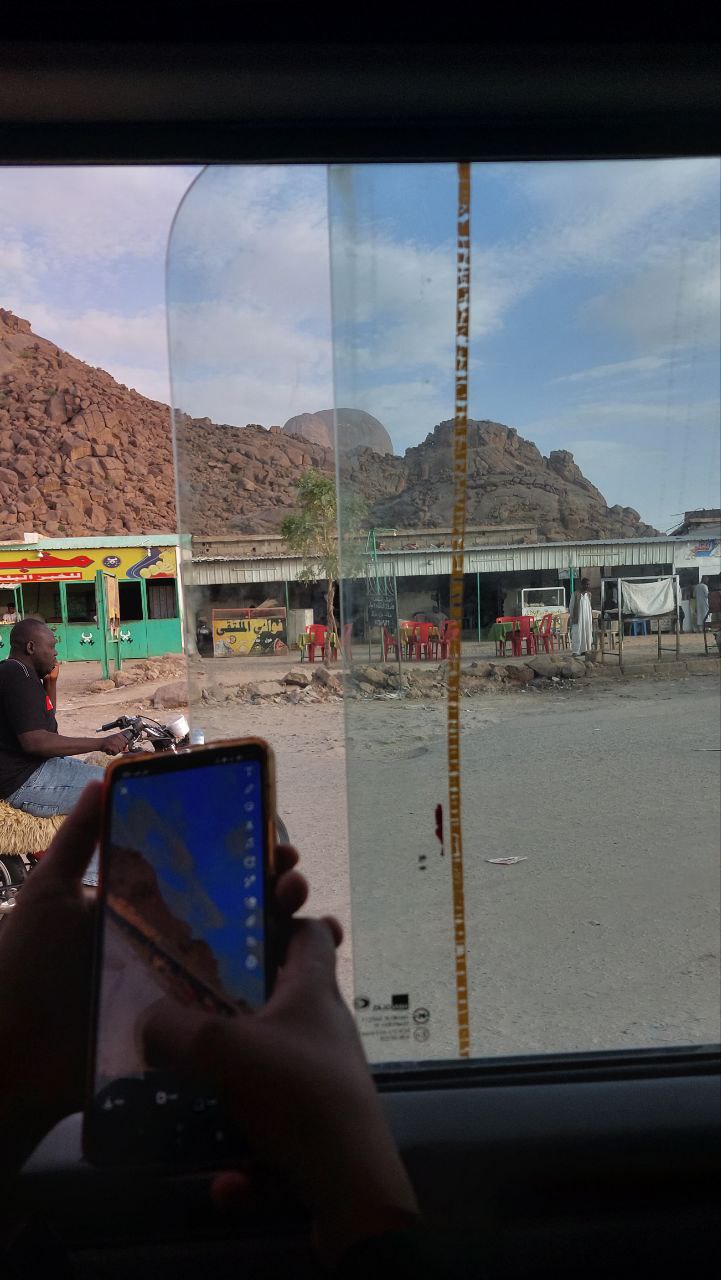
الوصف بالفصحى: شخص يقود دراجته النارية في طريق جبلي، وتظهر في الخلفية بعض المحلات والمطاعم الشعبية
الوصف بالعامية السودانية: زول راكب موترو وماشي في شارع جنب الجبال، والمنظر فيهو دكاكين ومطاعم شعبية بسيطة
التصنيف: Transportation